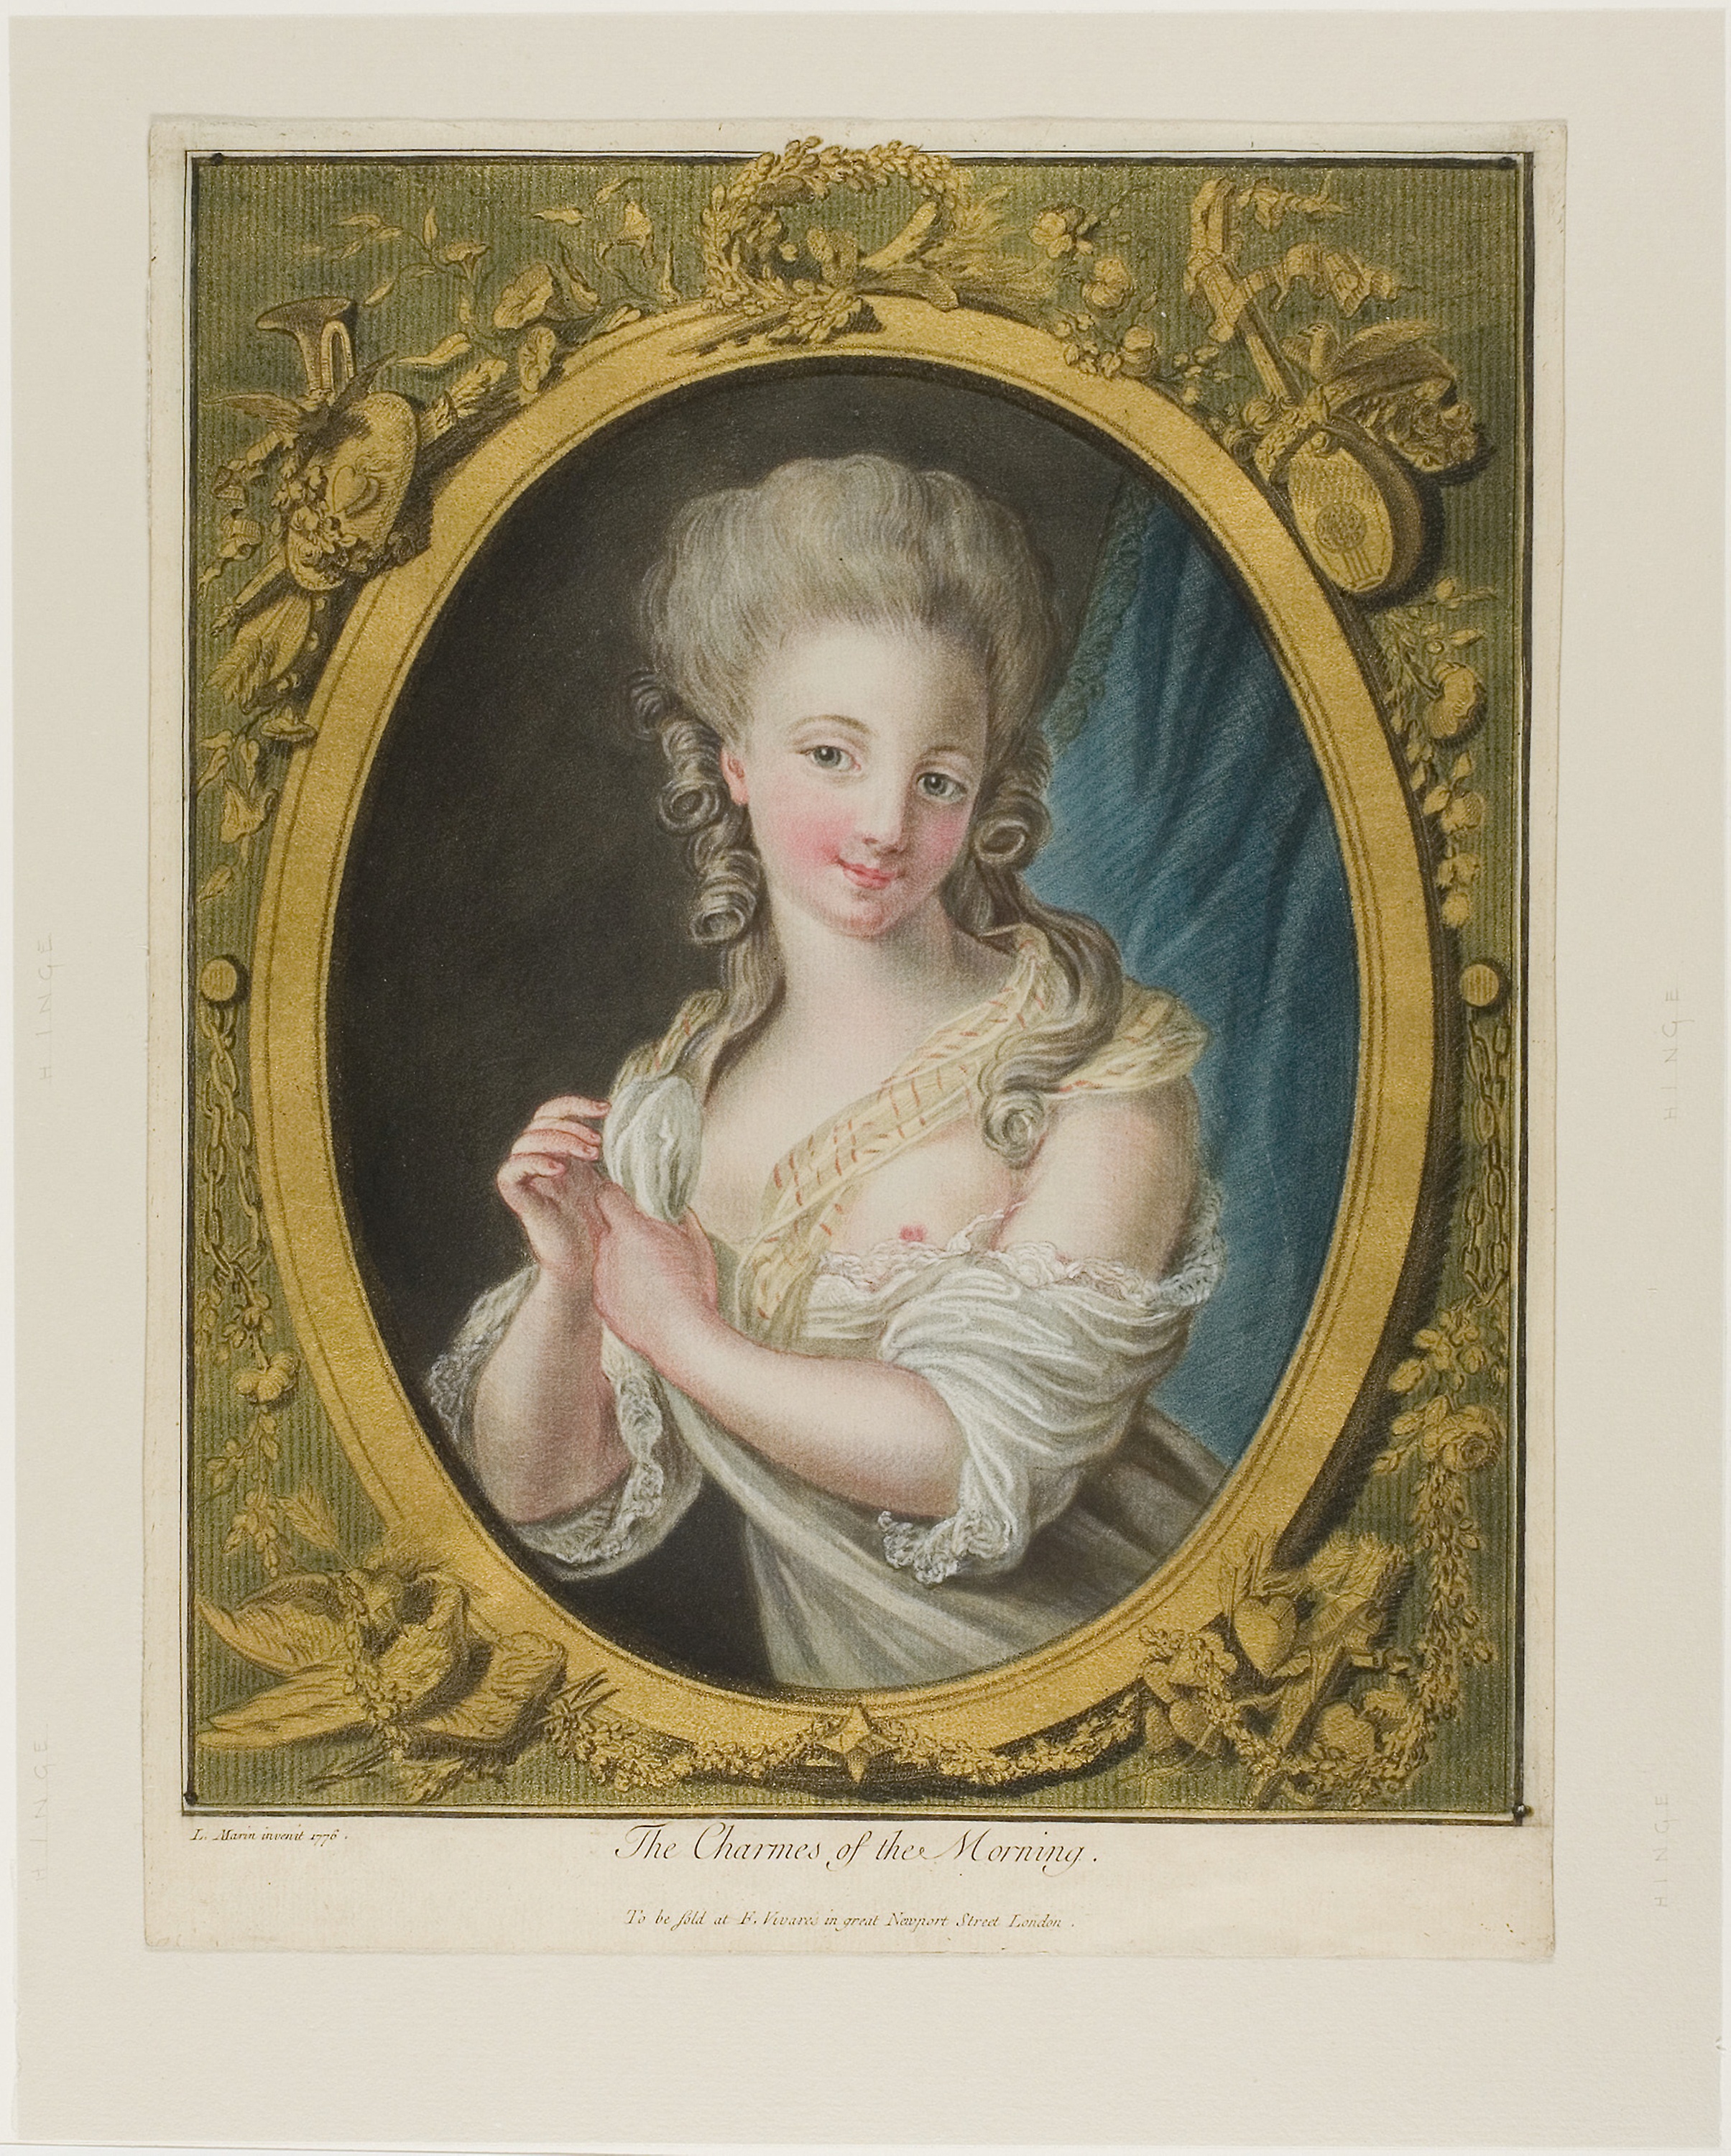
picture frame, painting, art, portrait, artwork, stock photography